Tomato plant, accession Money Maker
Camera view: horizontal (90 deg, fisheye); turntable rotation: 0 degrees
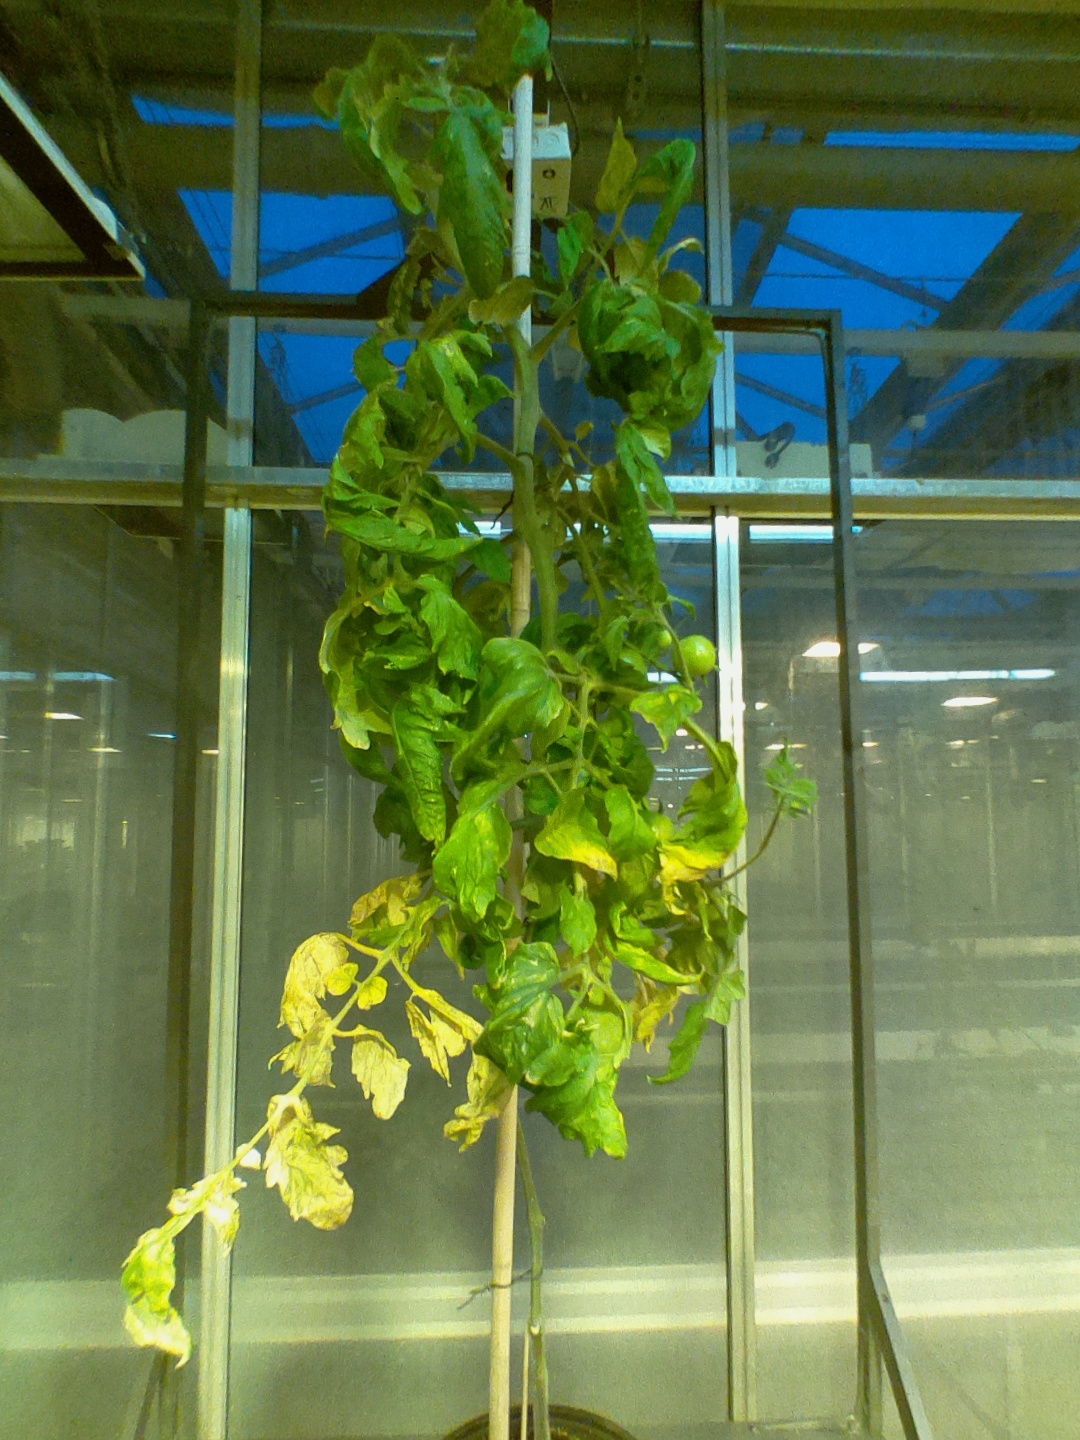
BBCH growth stage 77: 70%-80% of final fruit size